William Holcombe

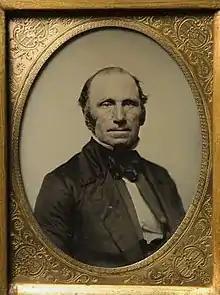
William Holcombe, 1858

William Holcombe (July 22, 1804 – September 5, 1870) was a United States Democratic politician and the first Lieutenant Governor of Minnesota. He was born in Lambertville, New Jersey and died in Stillwater, Minnesota; Holcombe was mayor of Stillwater, when he died.